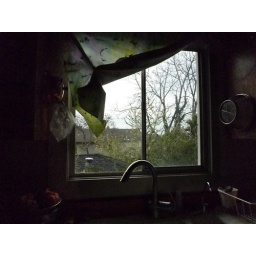
window in front of the kitchen sink